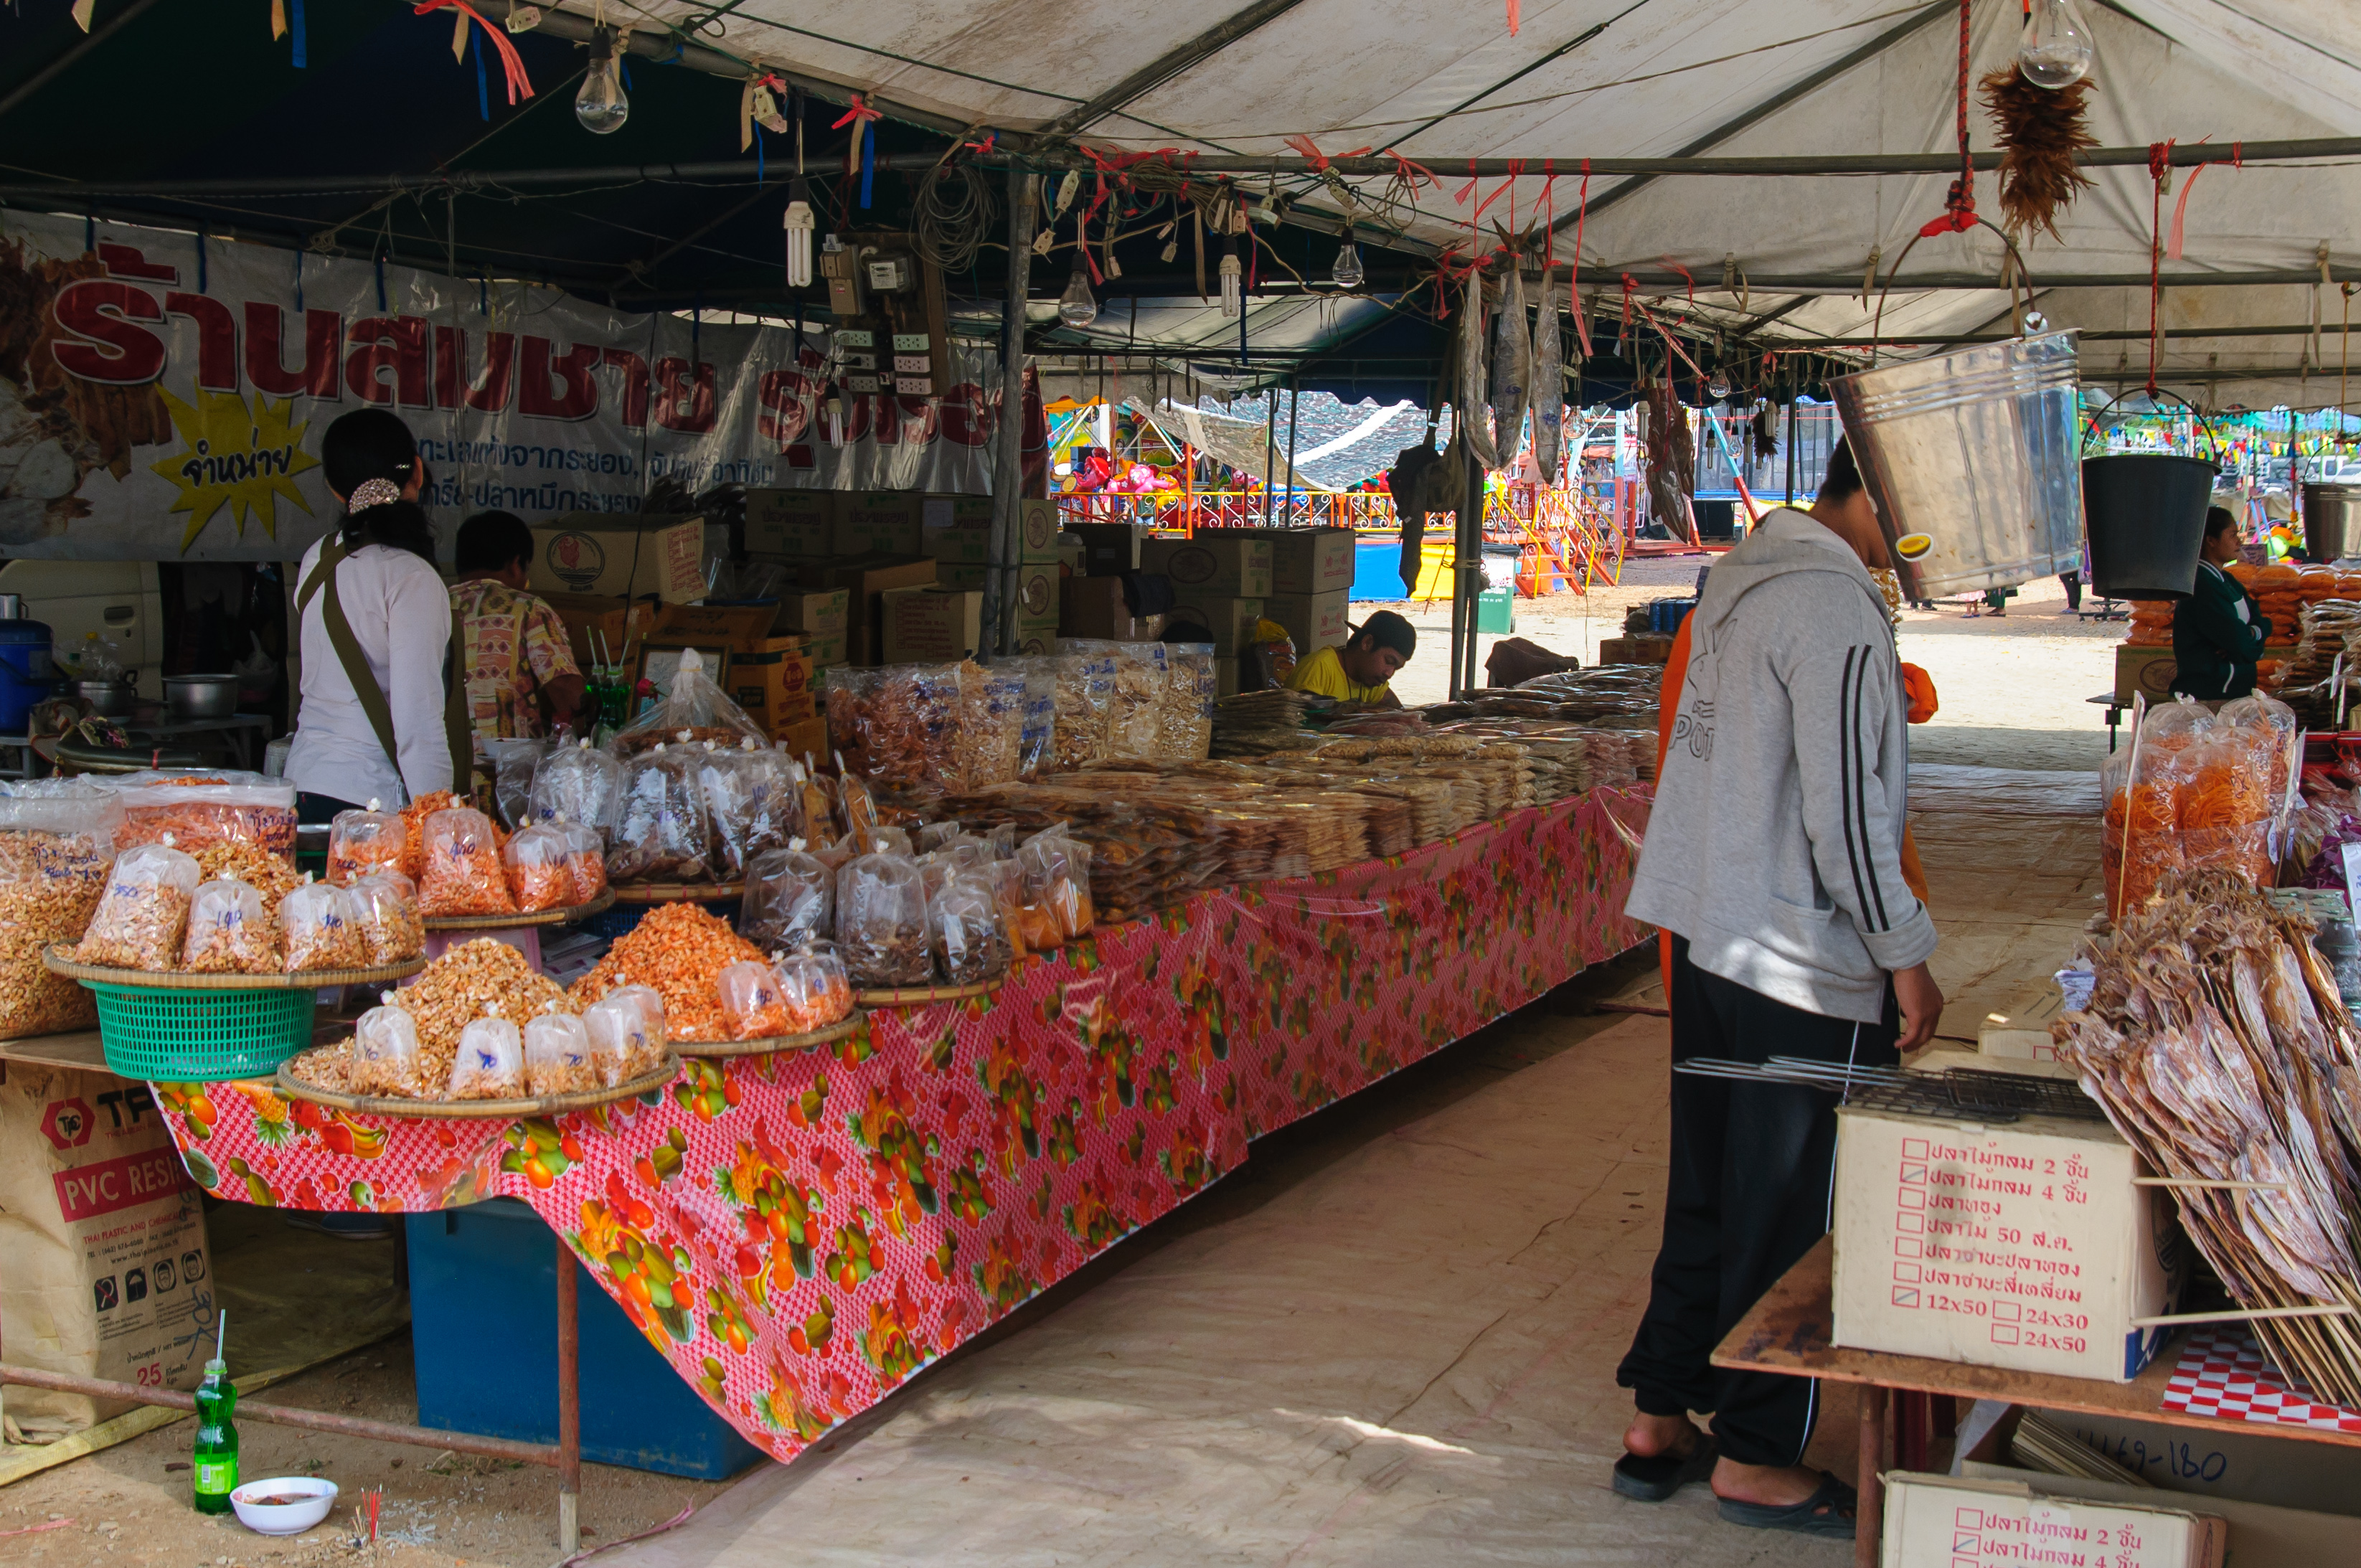
street, city, food, vendor, bazaar, market, marketplace, nikon, thailand, public space, stall, street food, grocery store, fair, retail, thailandia, chiangrai, mueangchiangrai, sense, human settlement